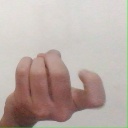
अक्षर: ज